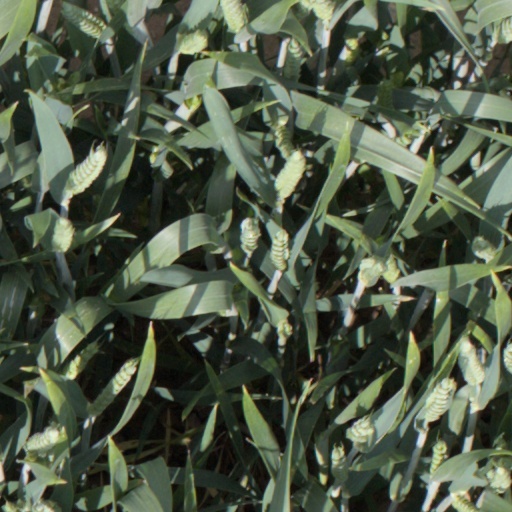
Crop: wheat